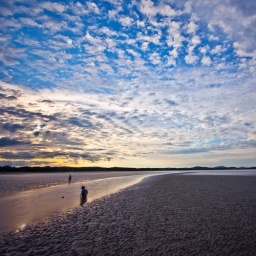
boys under the sky